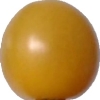
Label: tomato_cherry_yellow